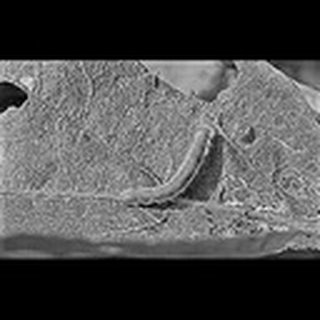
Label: cotton_army_worm